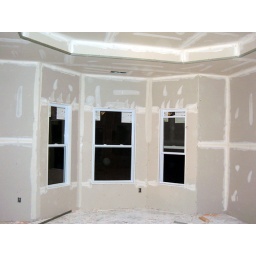
126 bay window in master bedroom